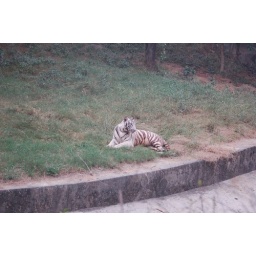
white tiger - the only healthy animal in delhi zoo